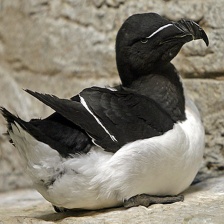
Species: RAZORBILL
Scientific name: ALCA TORDA